Giovanni (footballer, born 1987)

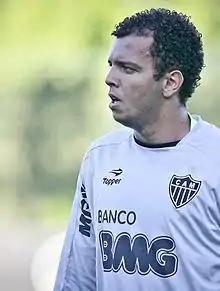
Giovanni with Atlético Mineiro in 2012

Giovanni Aparecido Adriano dos Santos (born 5 February 1987), known as Giovanni, is a Brazilian footballer who last played as a goalkeeper for Novorizontino.